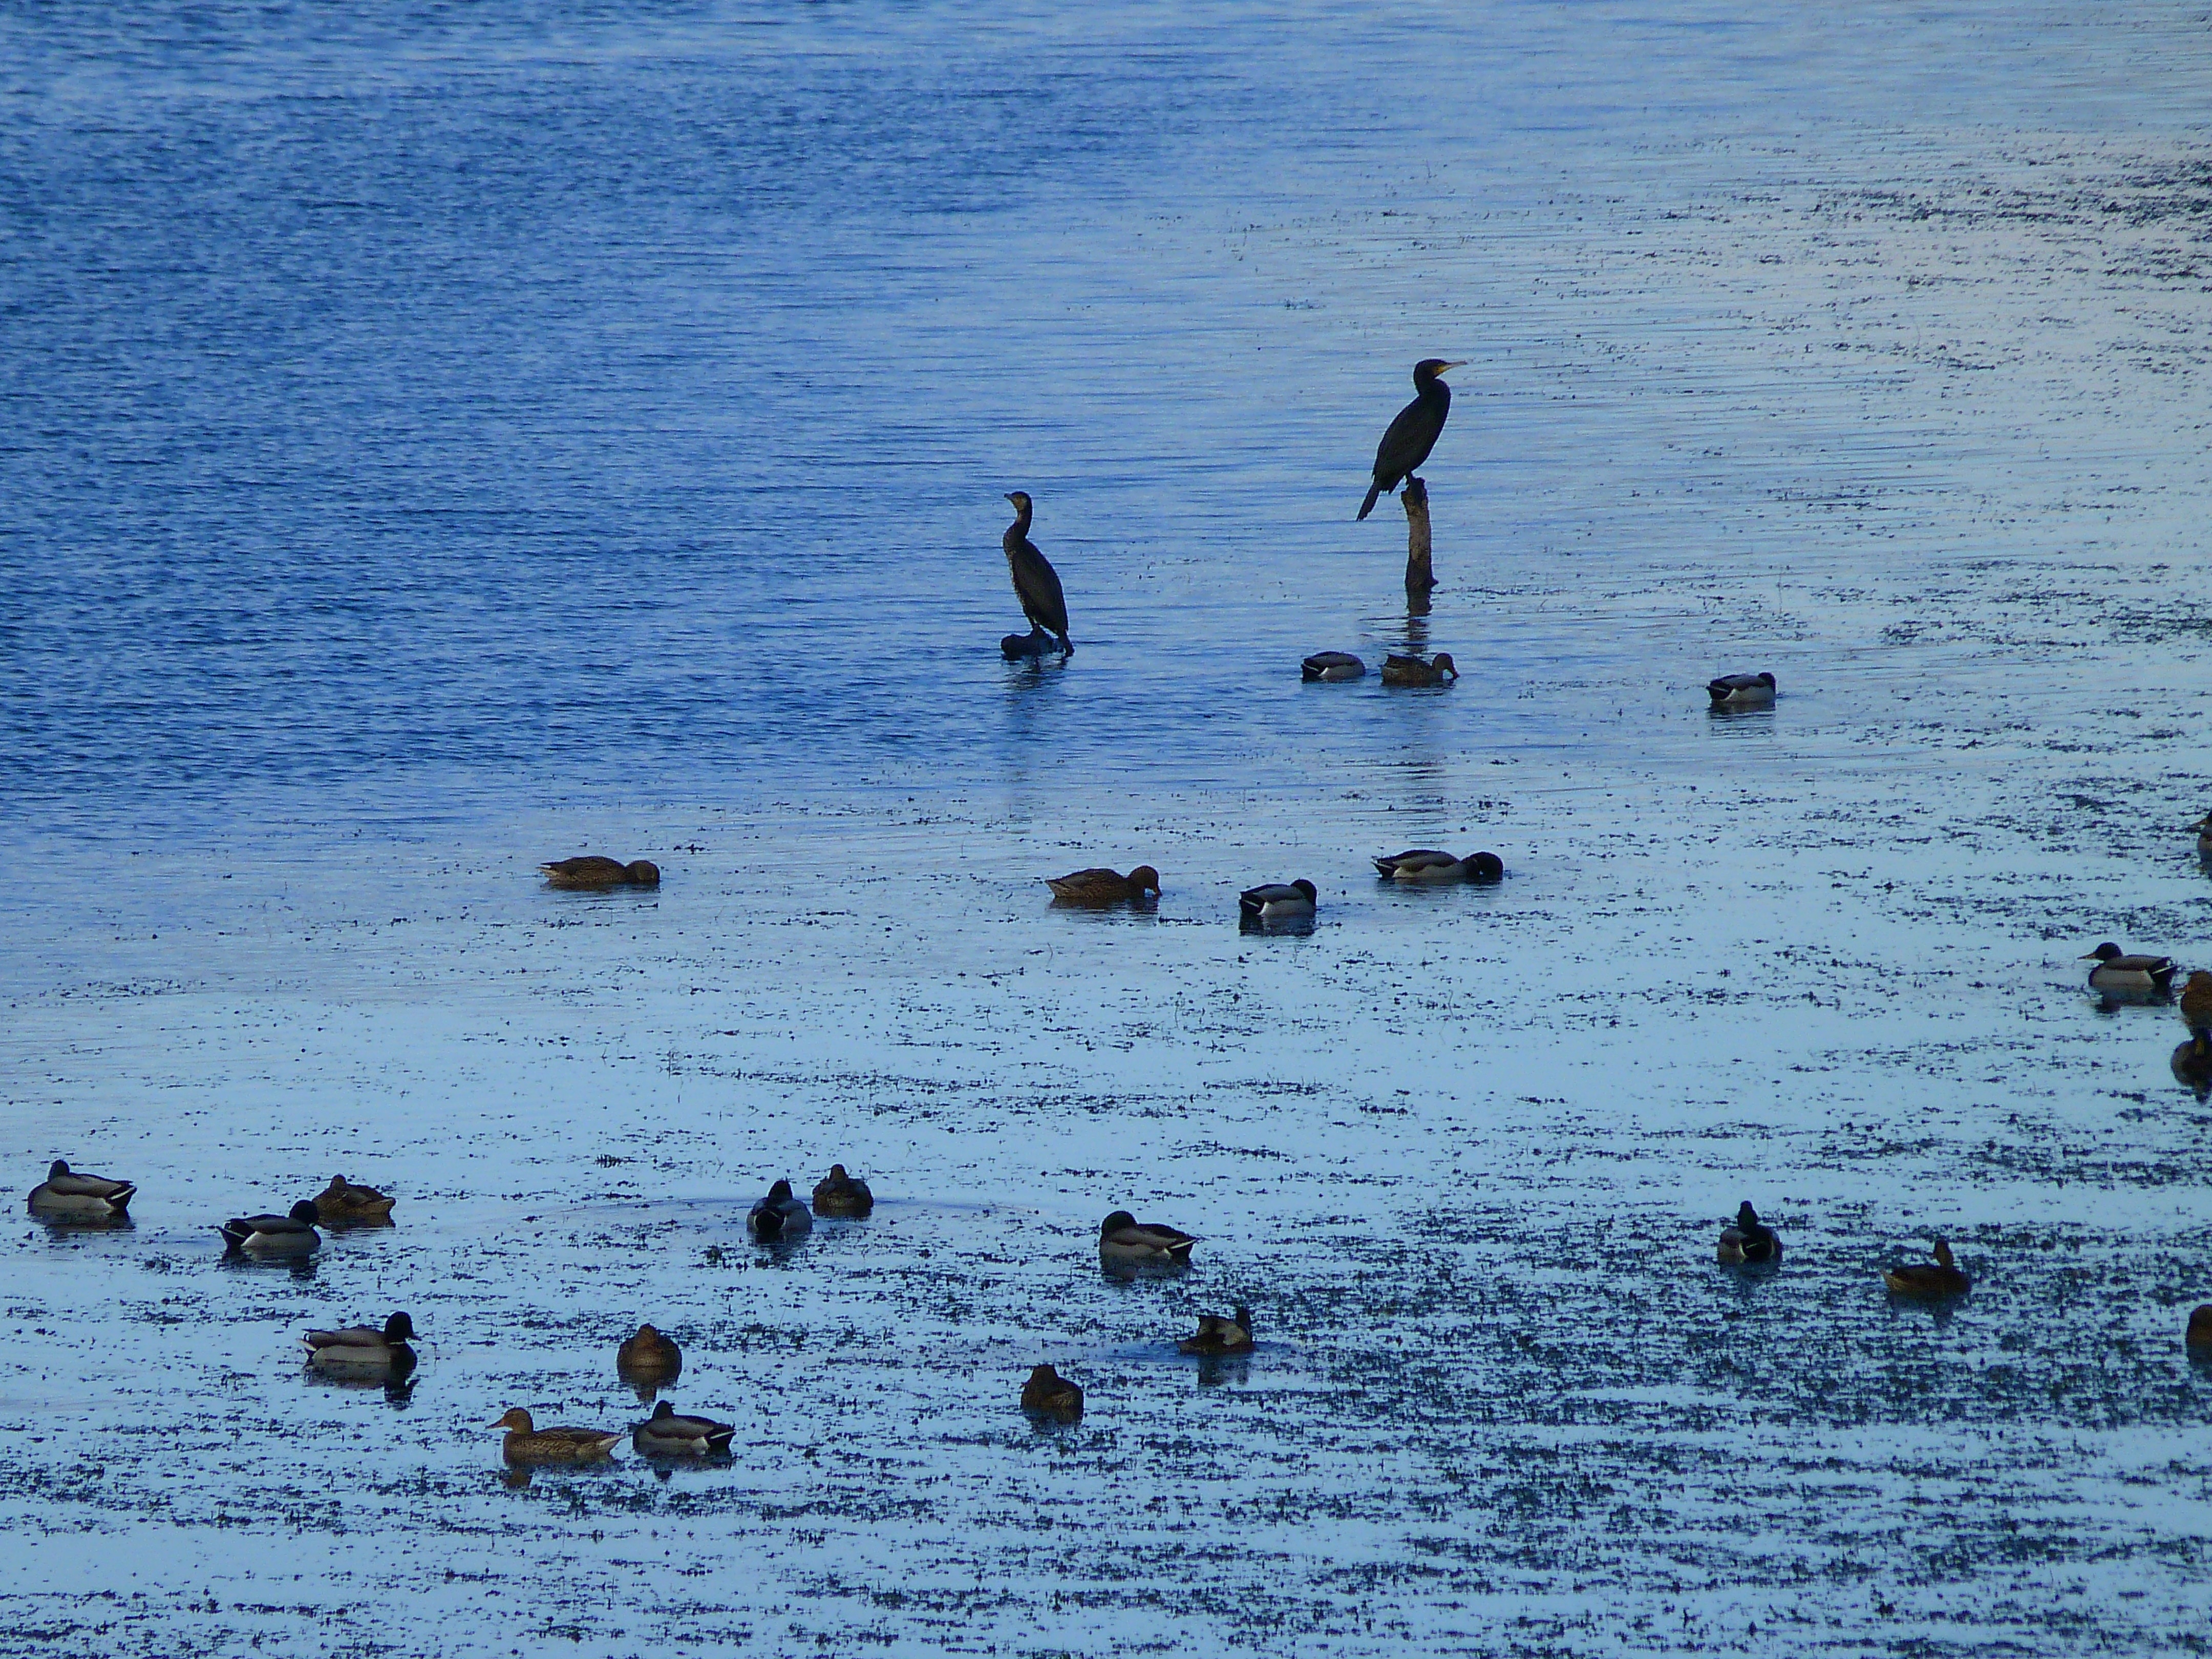
beach, landscape, sea, coast, water, nature, ocean, bird, shore, wave, lake, body of water, birds, ducks waterfowl, mudflat